Barbara Ewing

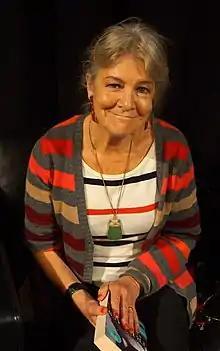
At the 2012 Frankfurt Book Fair

Barbara Ewing (born 14 January 1939) is a New Zealand actress, playwright and novelist based in the UK. In the 1980s Ewing played the character Agnes Fairchild in British comedy series "Brass." Ewing's novel "The Petticoat Men" was shortlisted for the Ngaio Marsh Award in 2015.